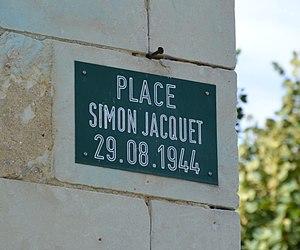
Plaque de la place Simon Jacquet à Boussay (Indre-et-Loire, France).
Boussay est une commune française du département d'Indre-et-Loire, en région Centre-Val de Loire.